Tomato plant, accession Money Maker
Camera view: tilt-top (135 deg); turntable rotation: 60 degrees
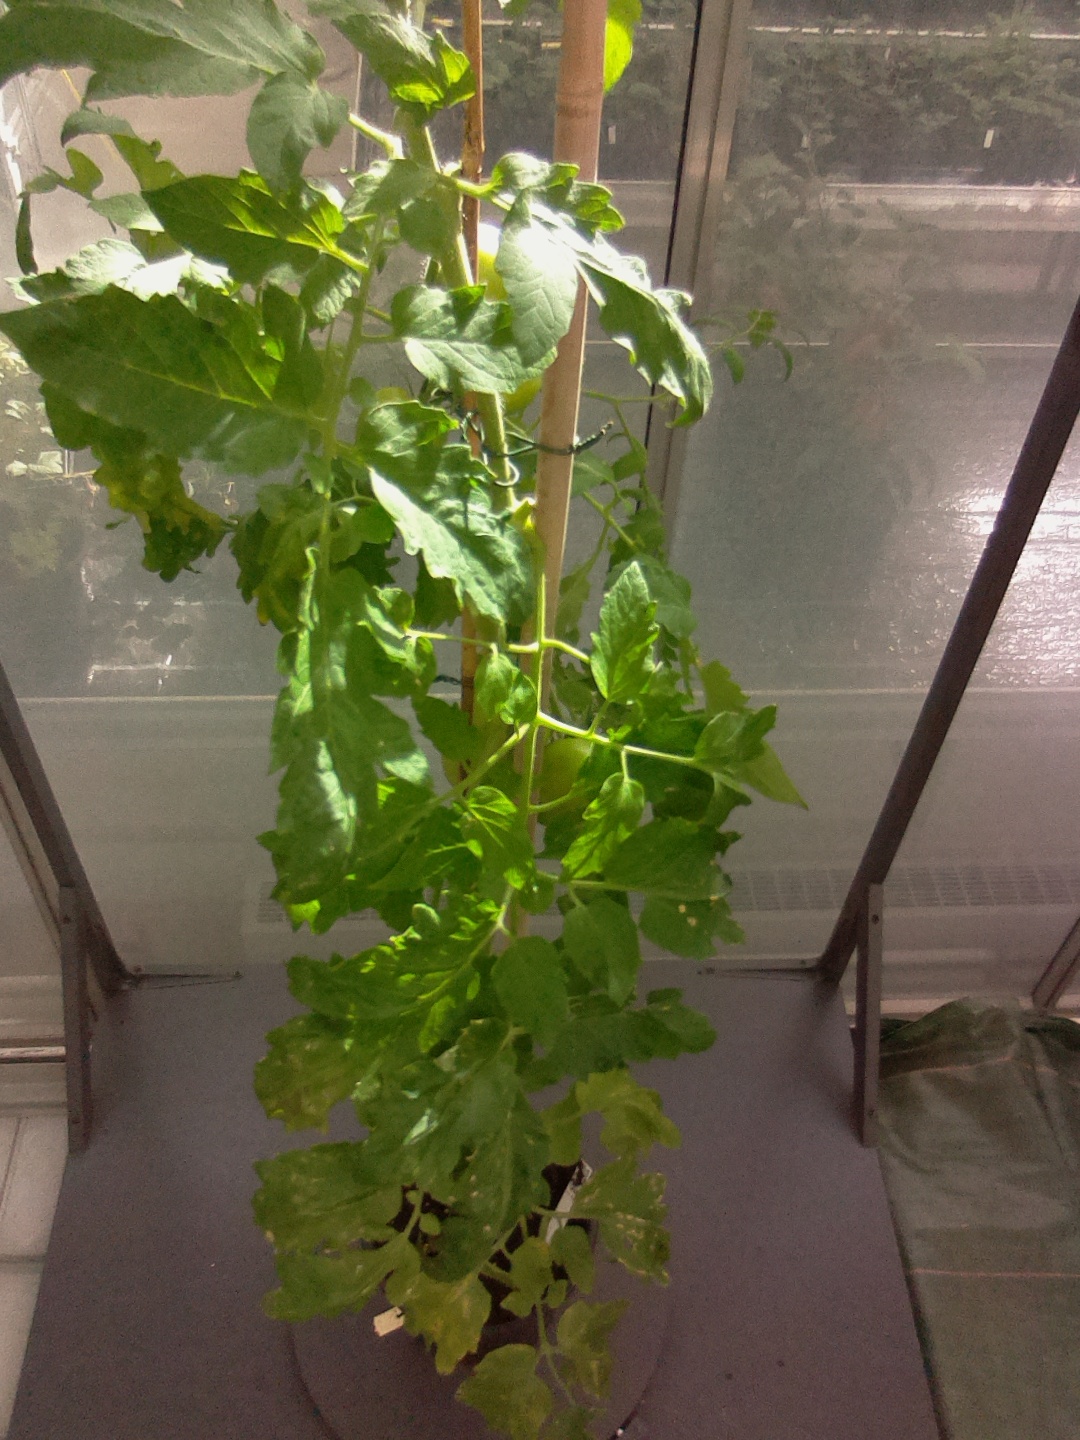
BBCH growth stage 78: 80% -90% of final fruit size